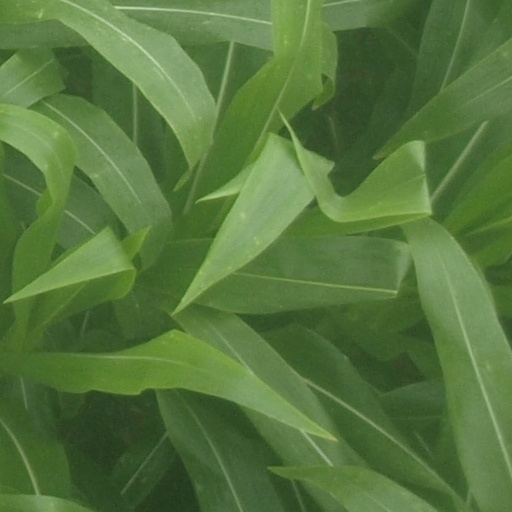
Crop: maize; corn